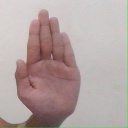
अक्षर: ध